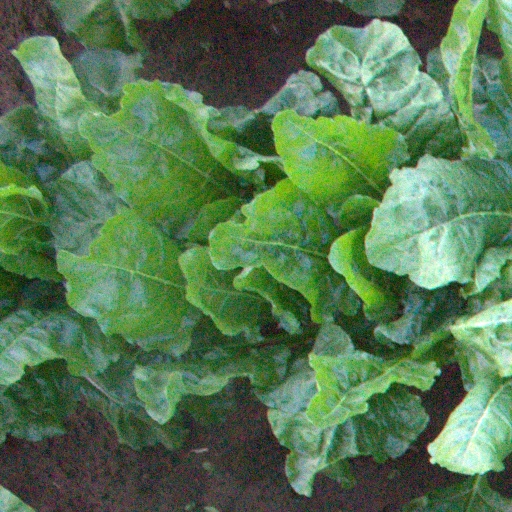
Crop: sugar beet